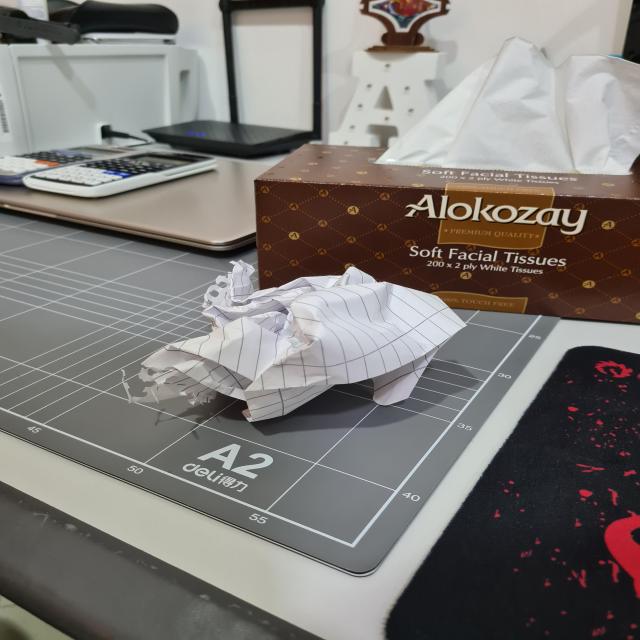
Label: tissues